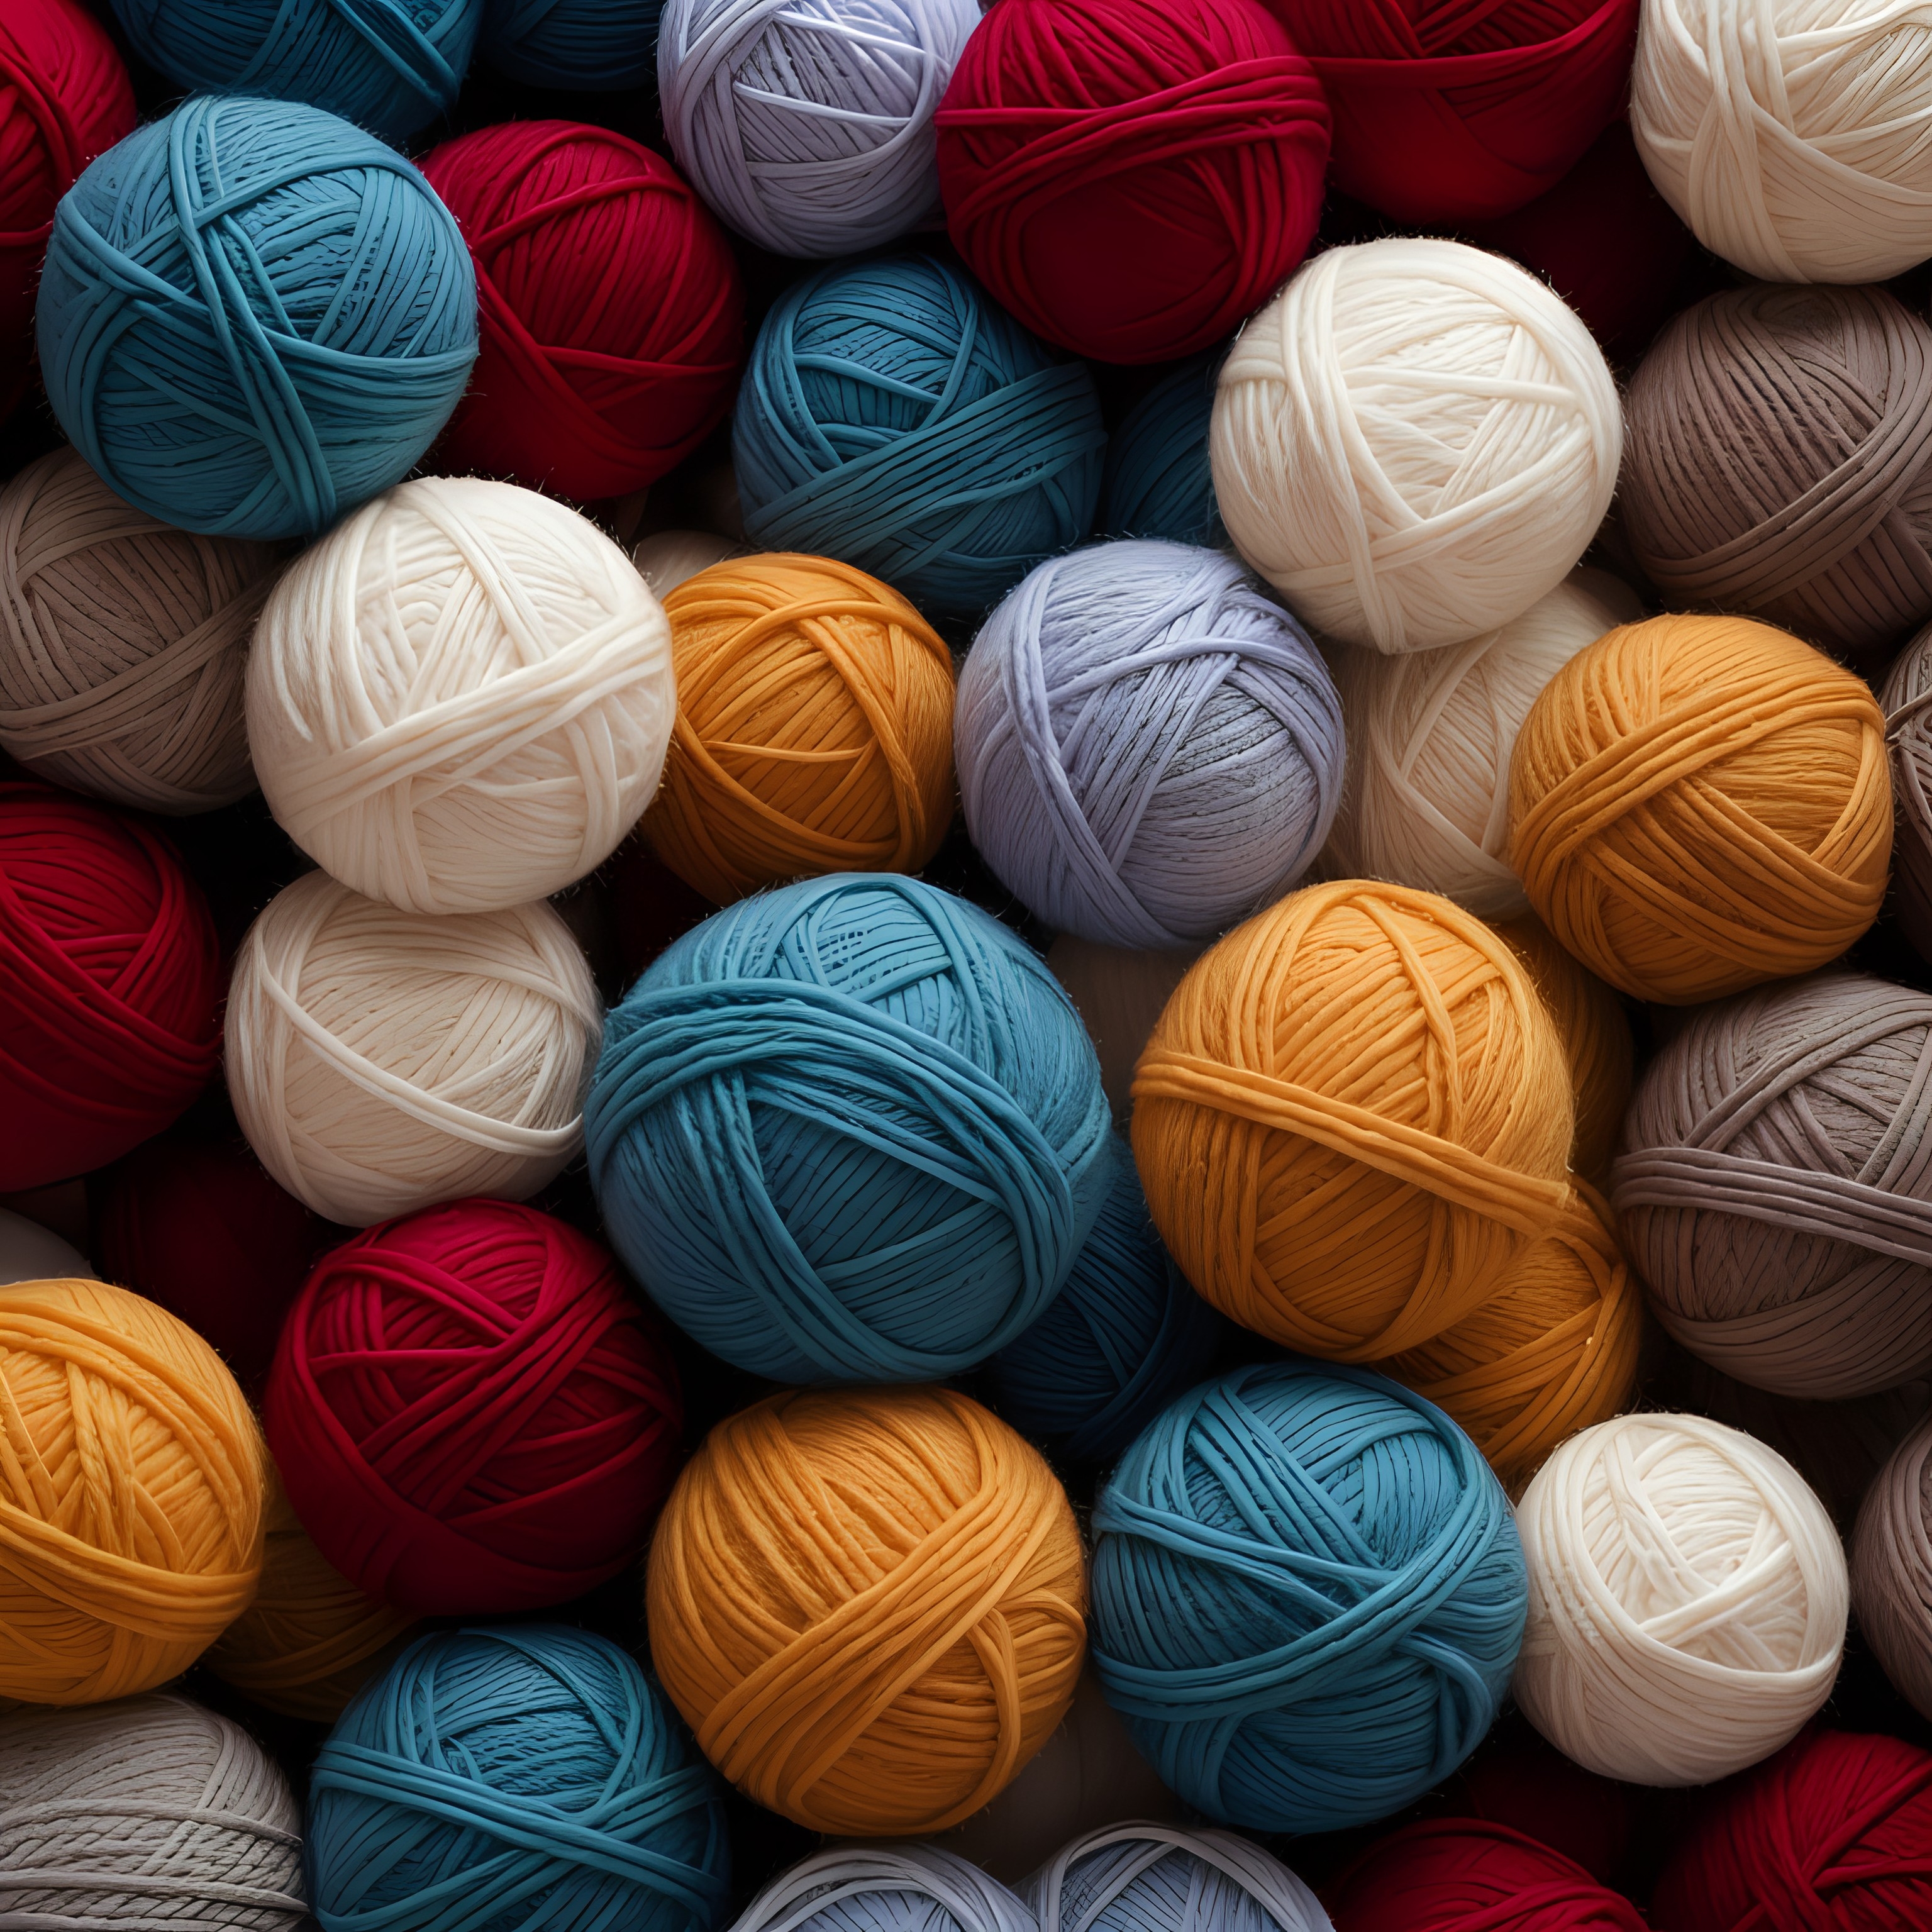
yarn, knit, wool, fabric, colorful, craft, knitting, rope, textile, photograph, light, product, azure, blue, orange, headgear, line, red, magenta, Material property, wood, pattern, woolen, Tints and shades, electric blue, circle, beauty, hat, thread, close up, design, fiber, font, art, linens, collection, twine, still life, peach, dye, still life photography, automotive tire